Surte Church

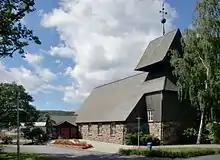
Surte Church in July 2010

Surte Church is a church in Surte about north of Gothenburg, Sweden. It is part of Nödinge parish in the Diocese of Gothenburg.